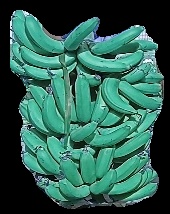
Variety: pachbale
Grade: grade3